Goram and Vincent

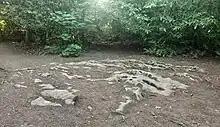
The legend says that the Giant's Footprint formation in the Blaise Estate was caused by Goram stamping his foot after discovering that he had lost Avona's challenge.

The legend also provides a basis for explaining the existence of other geographical features. When Goram woke up, he was distraught at losing Avona's affections. He first stamped his foot in a pit, creating The Giant's Footprint in the woods above Henbury gorge, and then drowned himself in the Severn. The two islands in the Severn estuary, Steep Holm and Flat Holm, are his head and shoulder. Goram also has his Soap-Dish, which is a short pillar capped with earth, and a pool also in the Henbury gorge.